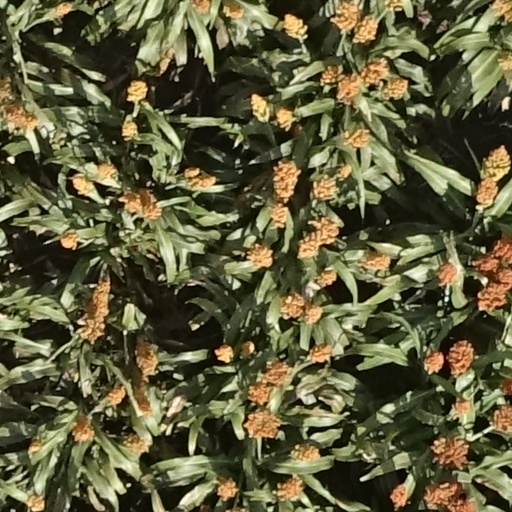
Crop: sorghum